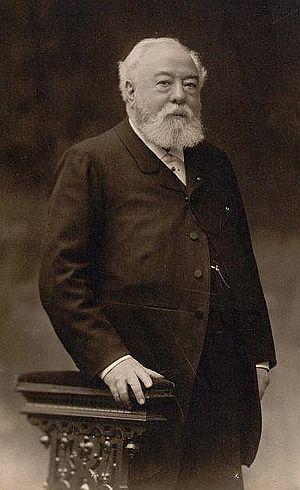
Chrysogone Cyrille Rose, né le 13 février 1830 à Lestrem et mort le 24 juin 1902 à Meaux, est un clarinettiste et compositeur français, professeur au Conservatoire de Paris.